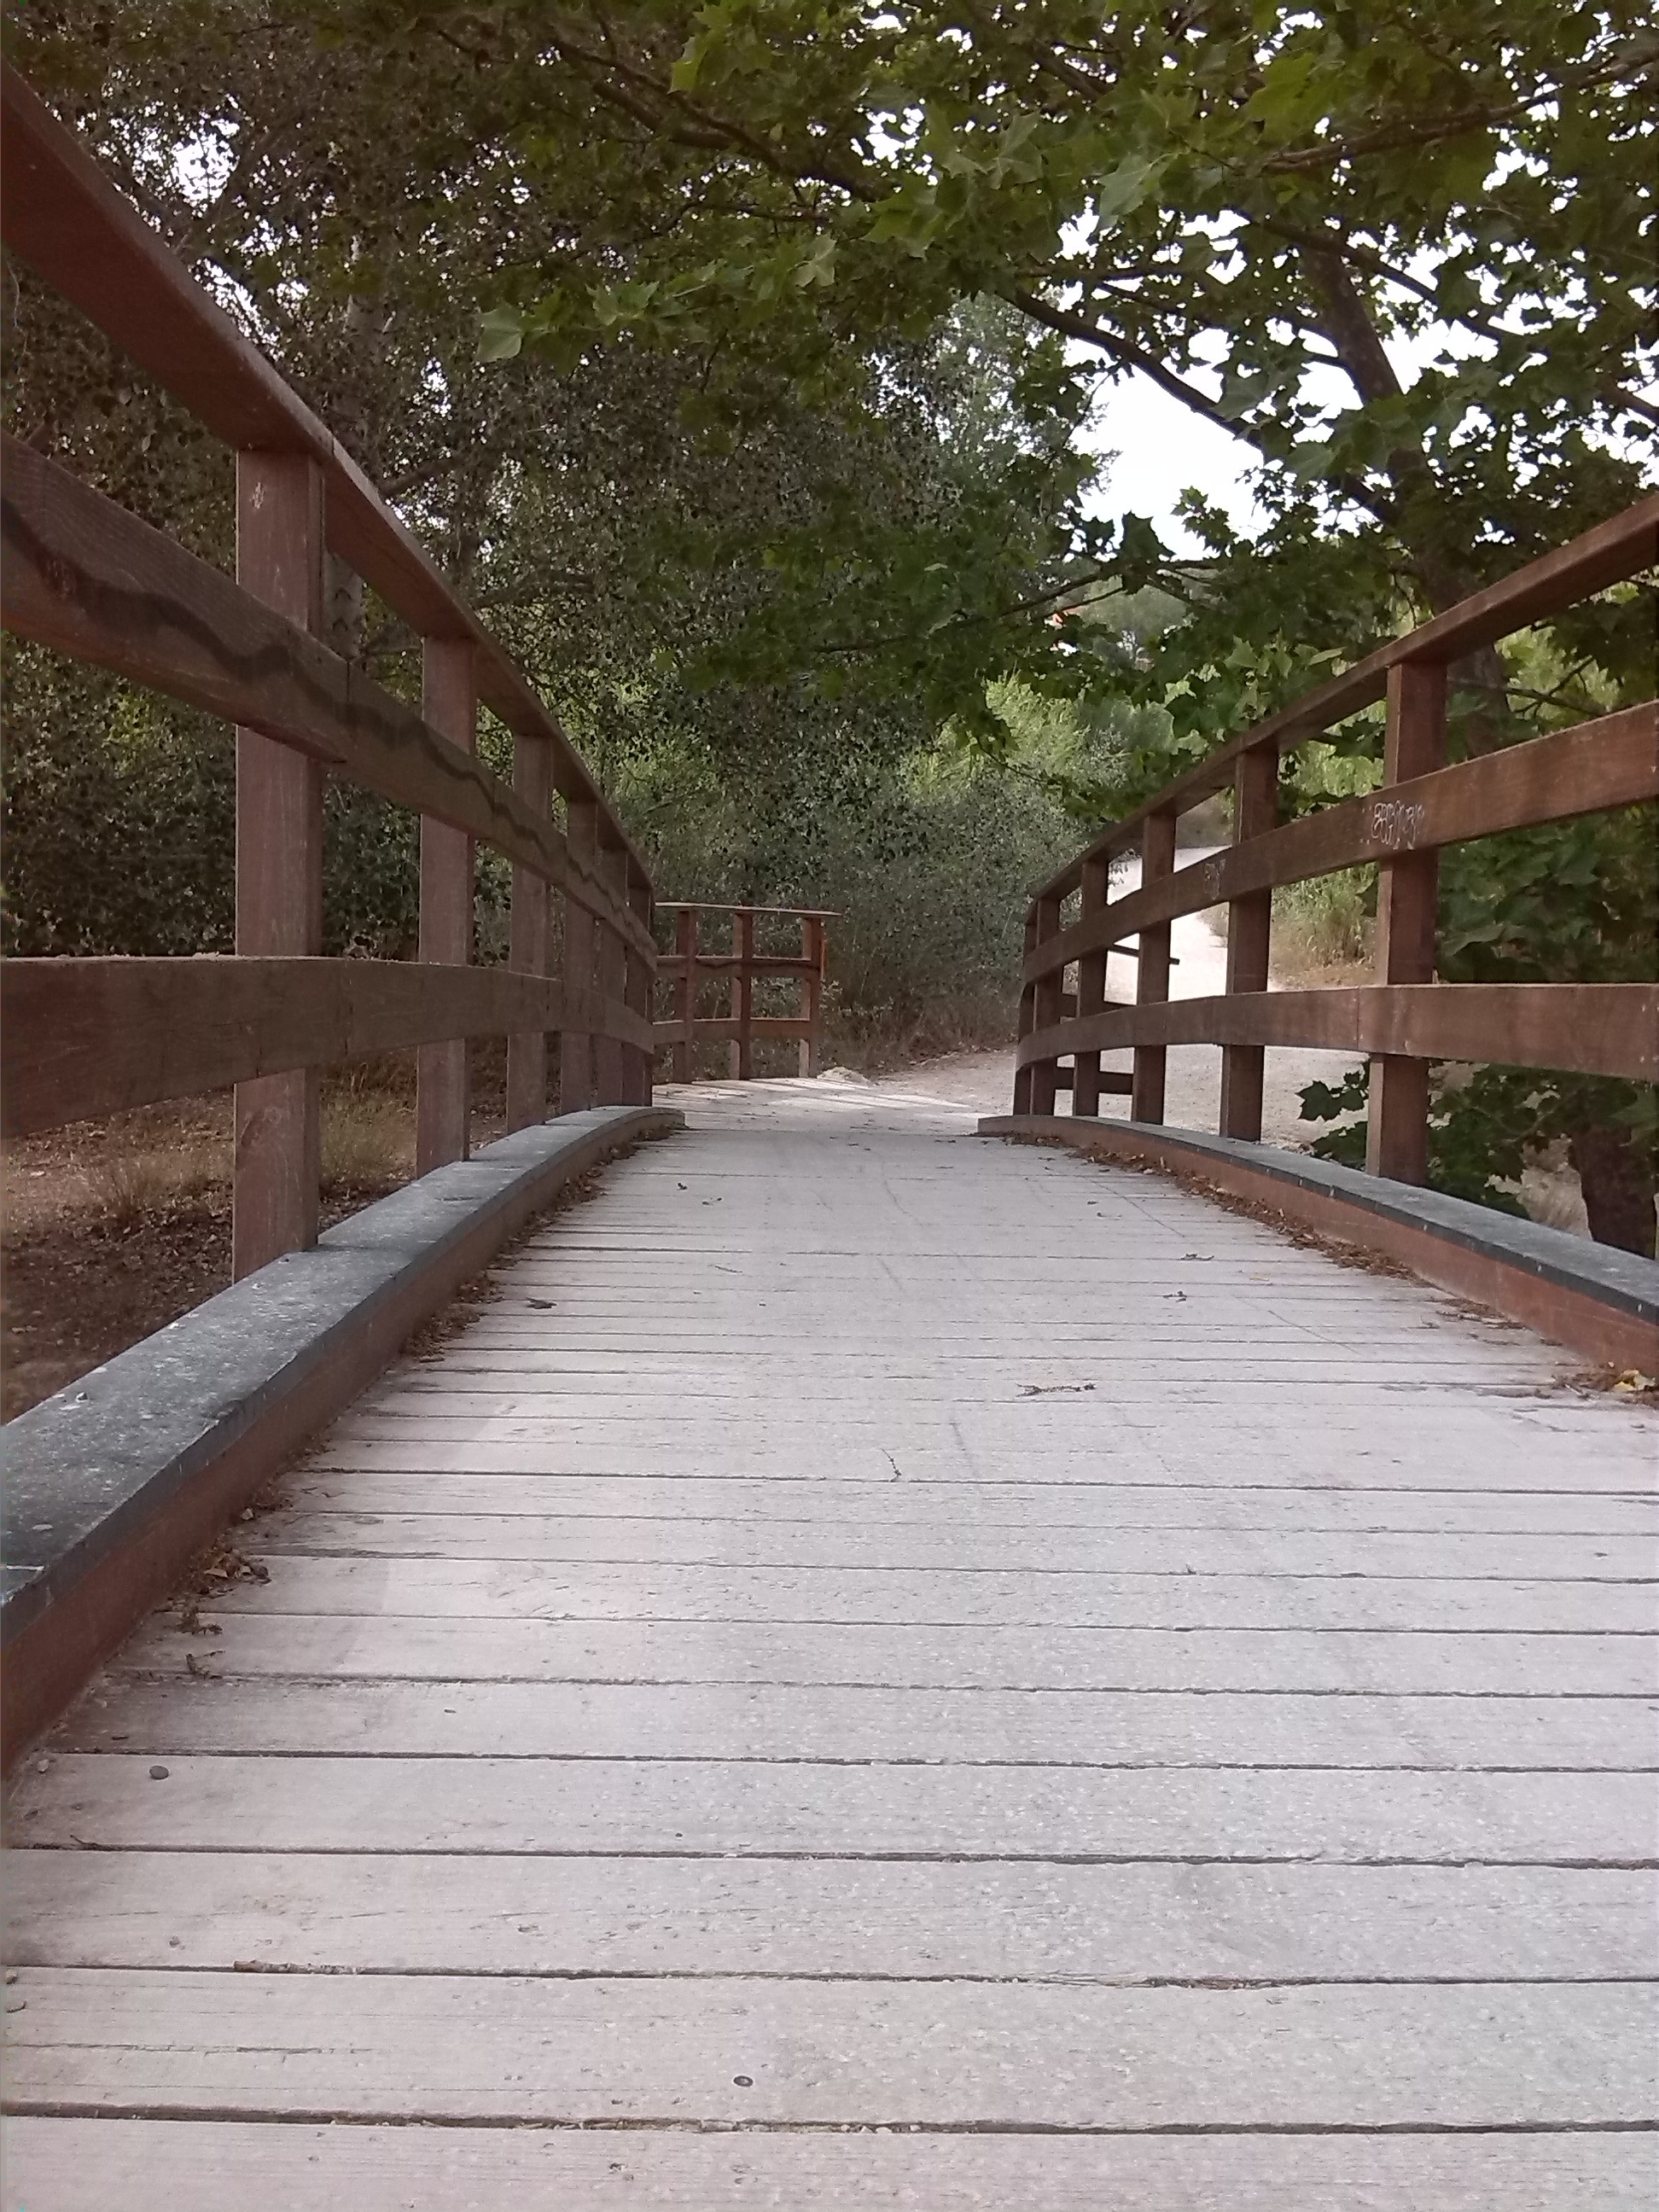
landscape, architecture, wood, road, bridge, sidewalk, walkway, construction, symbol, cross, success, driveway, wooden bridge, overcoming, road surface, outdoor structure